Gwanda Chakuamba

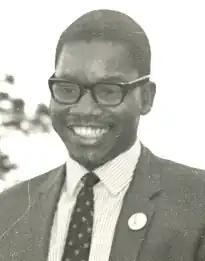
Gwanda Chakuamba

Gwandaguluwe "Gwanda" Chakuamba Phiri (4 April 1935 – 24 October 2016) was a Malawian politician who was the leader of the New Republican Party (NRP). He hailed from Nsanje, a district on the southern part of Malawi. Gwanda Chakuamba attended Zomba Catholic Secondary School, a 2 year matriculation at Sulosi College in Bulawayo Zimbabwe before proceeding to the US to study law though not much is known about whether he did a degree program or a short course.